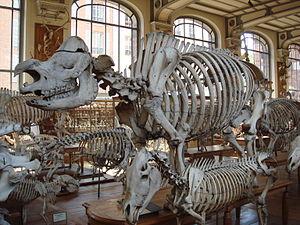
Le rhinocéros de Versailles est un rhinocéros indien mâle qui a vécu dans la ménagerie royale du Palais de Versailles de 1770 à 1793.